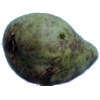
Label: pear_stone